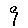
Label: 9